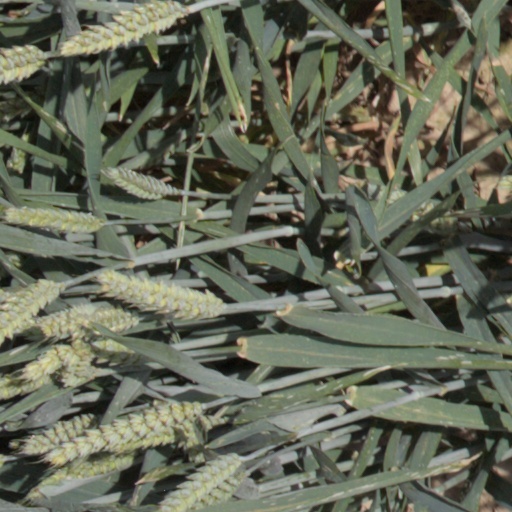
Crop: wheat